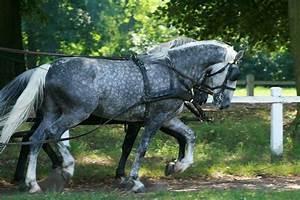
horse